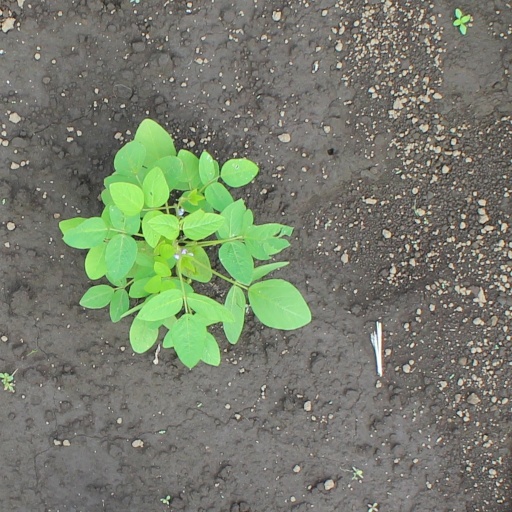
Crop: soybean